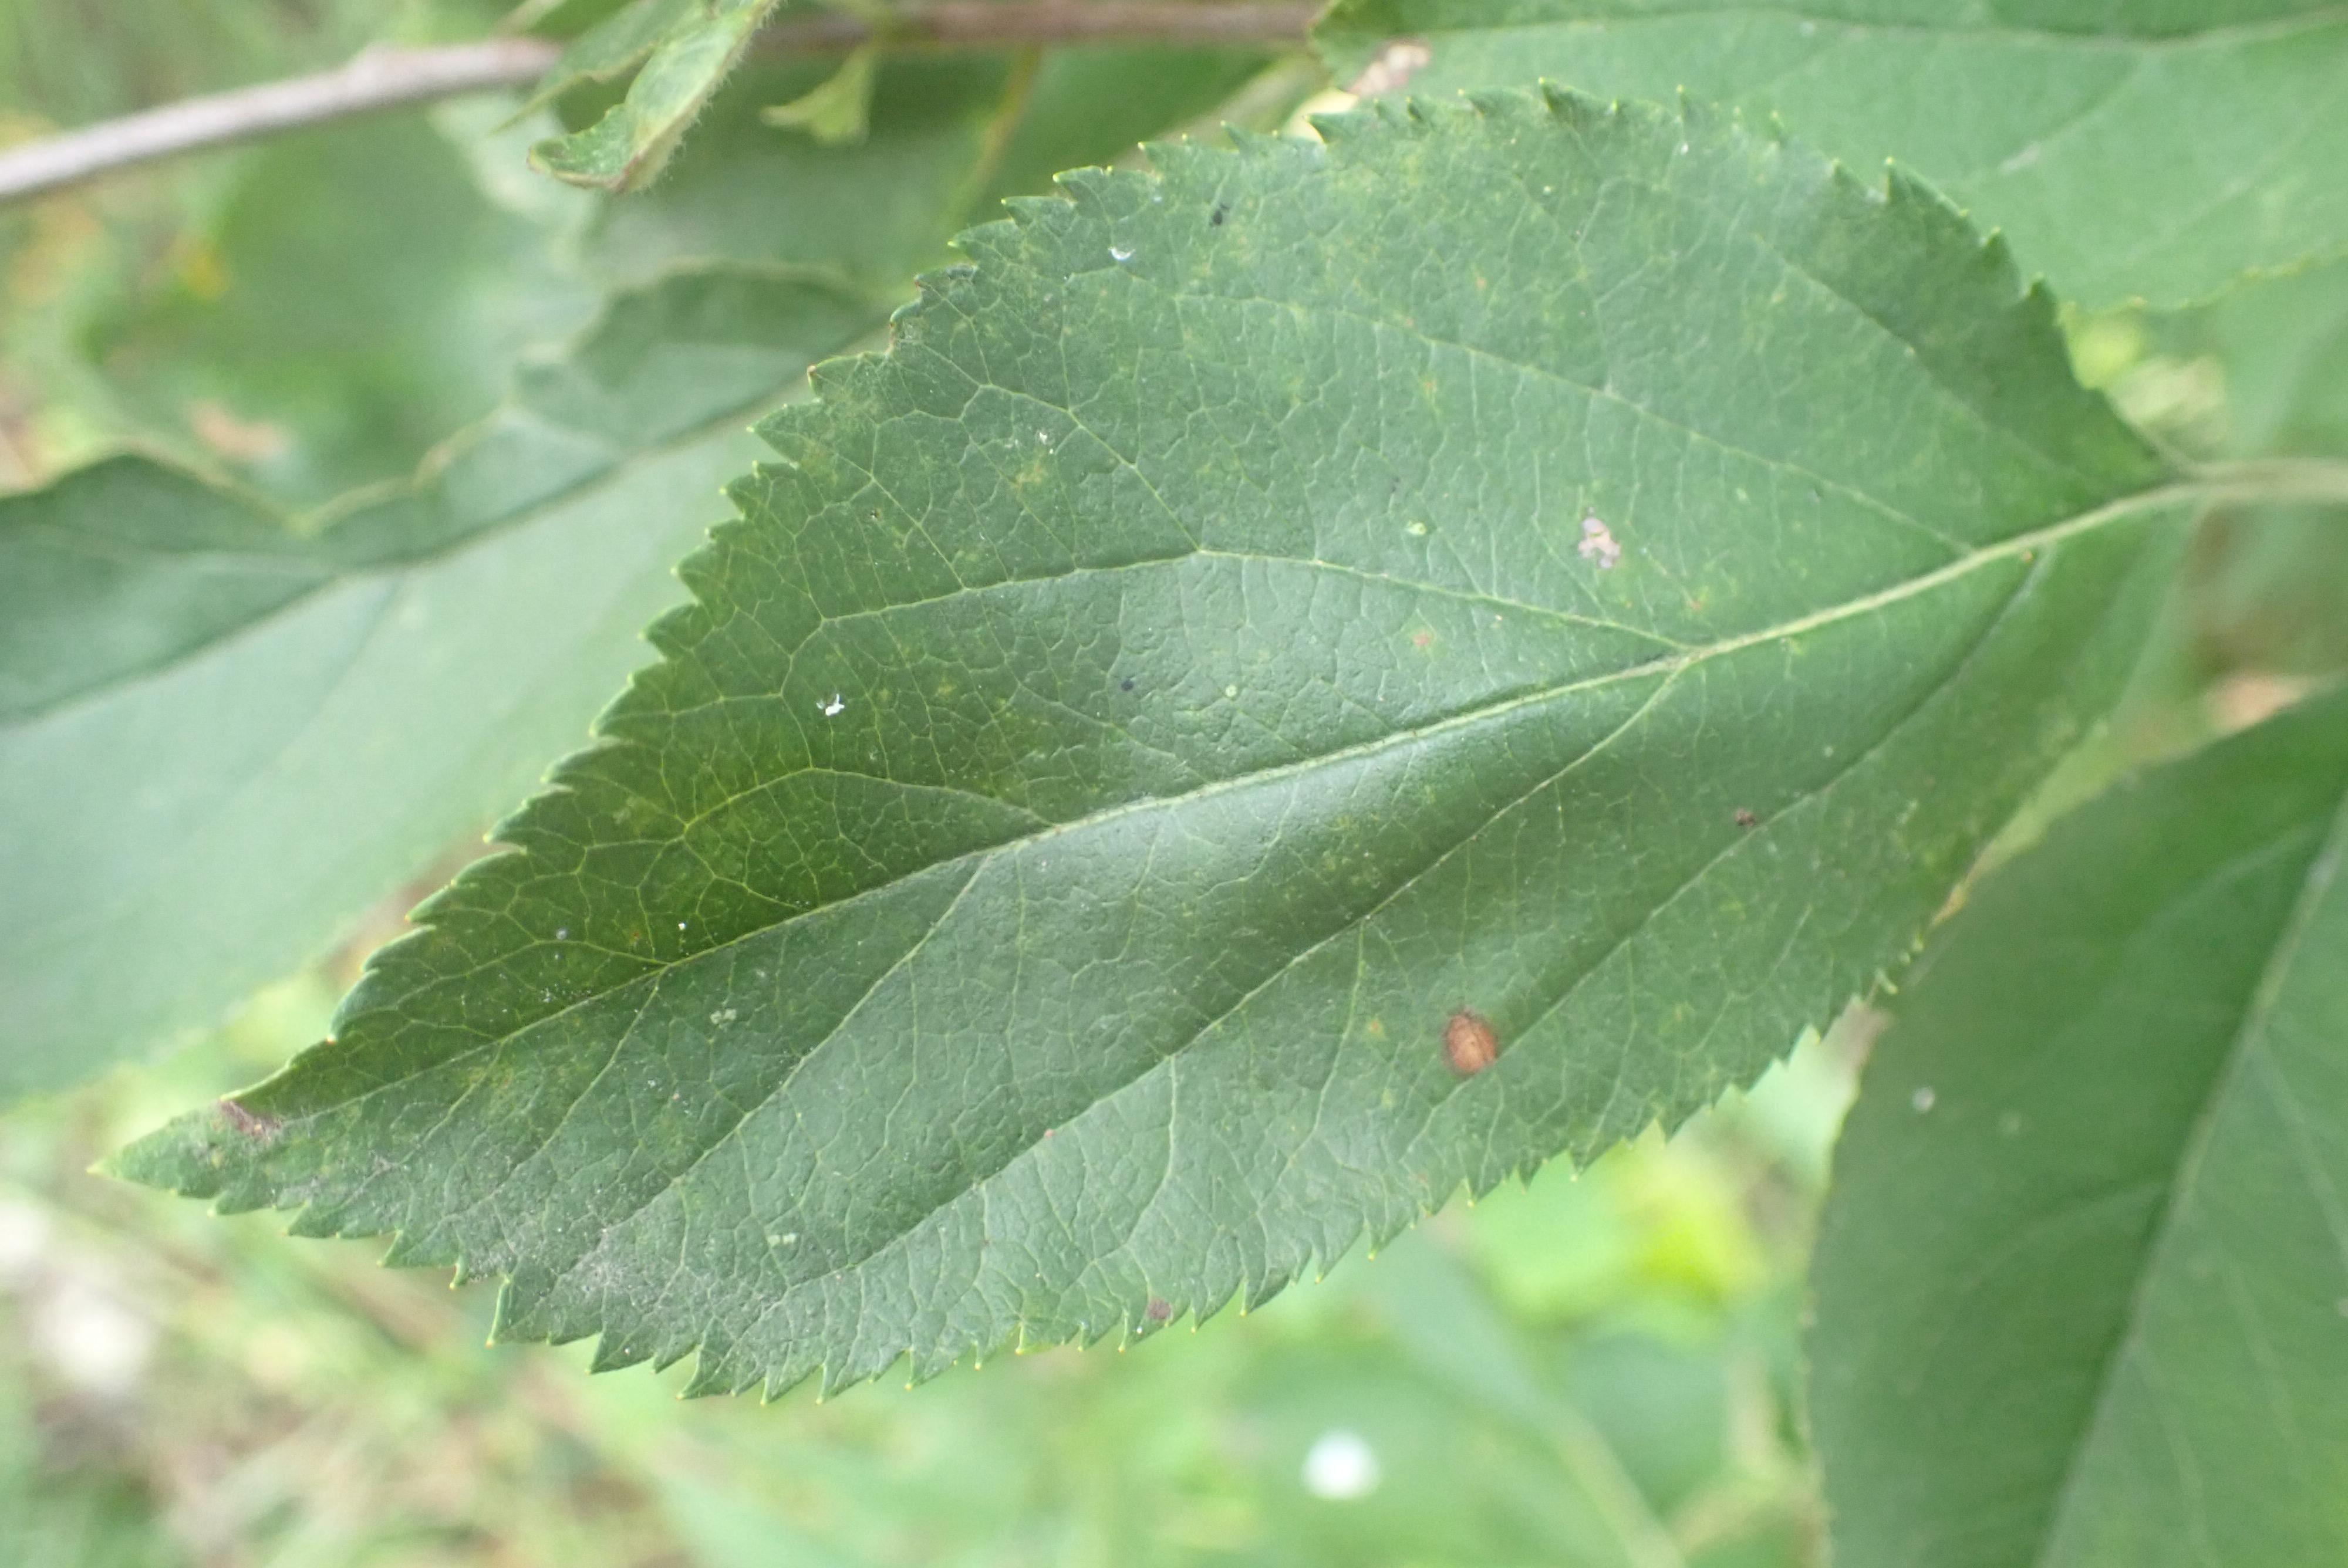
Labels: complex